List of political families in Argentina

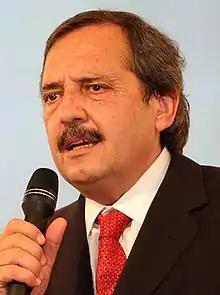
Ricardo Alfonsín (Argentine Ambassador to Spain since 2020), son of former president (1983–1989) Raúl Alfonsín.

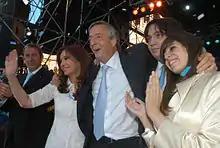
Cristina Fernández de Kirchner (president, 2007–2015), her husband Néstor Kirchner (president, 2003–2007) and their children, Máximo and Florencia, in 2007.

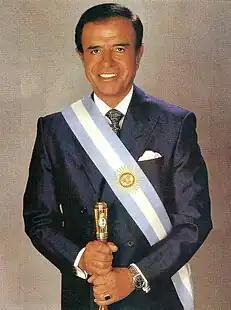
President Carlos Menem

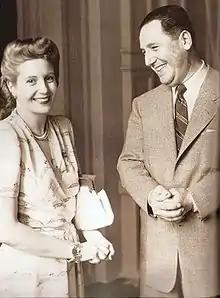
Eva Duarte de Perón (first lady, 1946–1952) and Juan Domingo Perón (president, 1973–1974; 1946–1955).

Cristina Álvarez Rodríguez (born 1967, National Deputy 2005–2007 and 2015-2021) is a great-niece of Eva Duarte de Perón.